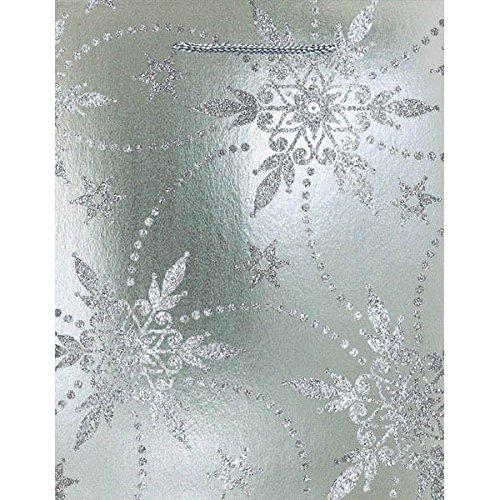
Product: Snowflake Paper Bag For Christmas Gifts And Giveaways | Party Accessory
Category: Toys & Games | Party Supplies
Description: Hey ho Deliver your gift in this festive holiday bag.
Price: $3.13
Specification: ProductDimensions:9.7x7x0.3inches|ItemWeight:1.44ounces|ShippingWeight:1.44ounces(Viewshippingratesandpolicies)|DomesticShipping:ItemcanbeshippedwithinU.S.|InternationalShipping:ThisitemcanbeshippedtoselectcountriesoutsideoftheU.S.LearnMore|ASIN:B00PGBW9O8|Itemmodelnumber:160116|Manufacturerrecommendedage:4-12years